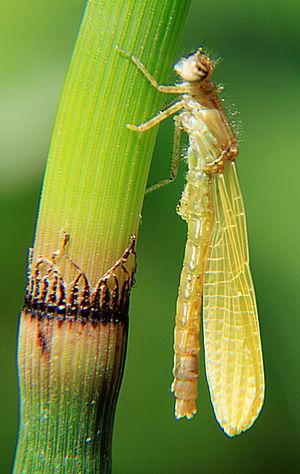
Les zygoptères forment un sous-ordre d'insectes appelés en français demoiselles. On les distingue des libellules au sens strict, surtout par leur corps plus grêle et leurs ailes généralement repliées au repos. Ils appartiennent à la sous-classe des ptérygotes, infra-classe des paléoptères, ordre des odonates.